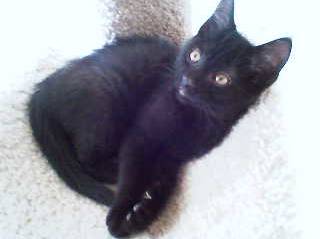
Label: cat